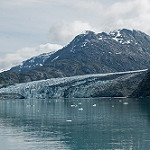
Label: glacier